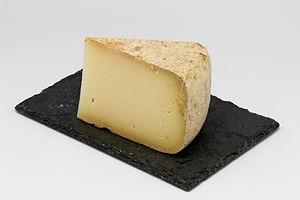
Le Béarn, situé au nord-ouest des Pyrénées, est une ancienne principauté souveraine puis une ancienne province française à partir de 1620. Depuis 1790, le Béarn fait partie du département des Pyrénées-Atlantiques et depuis 2016 de la région Nouvelle-Aquitaine. Les intercommunalités béarnaises créent le pôle métropolitain Pays de Béarn en 2018. Le territoire béarnais regroupe la plaine des gaves de Pau et d'Oloron, les coteaux qui les entourent — Vic-Bilh, Soubestre, Entre-Deux-Gaves — et les trois hautes vallées pyrénéennes d'Ossau, Aspe et Barétous.